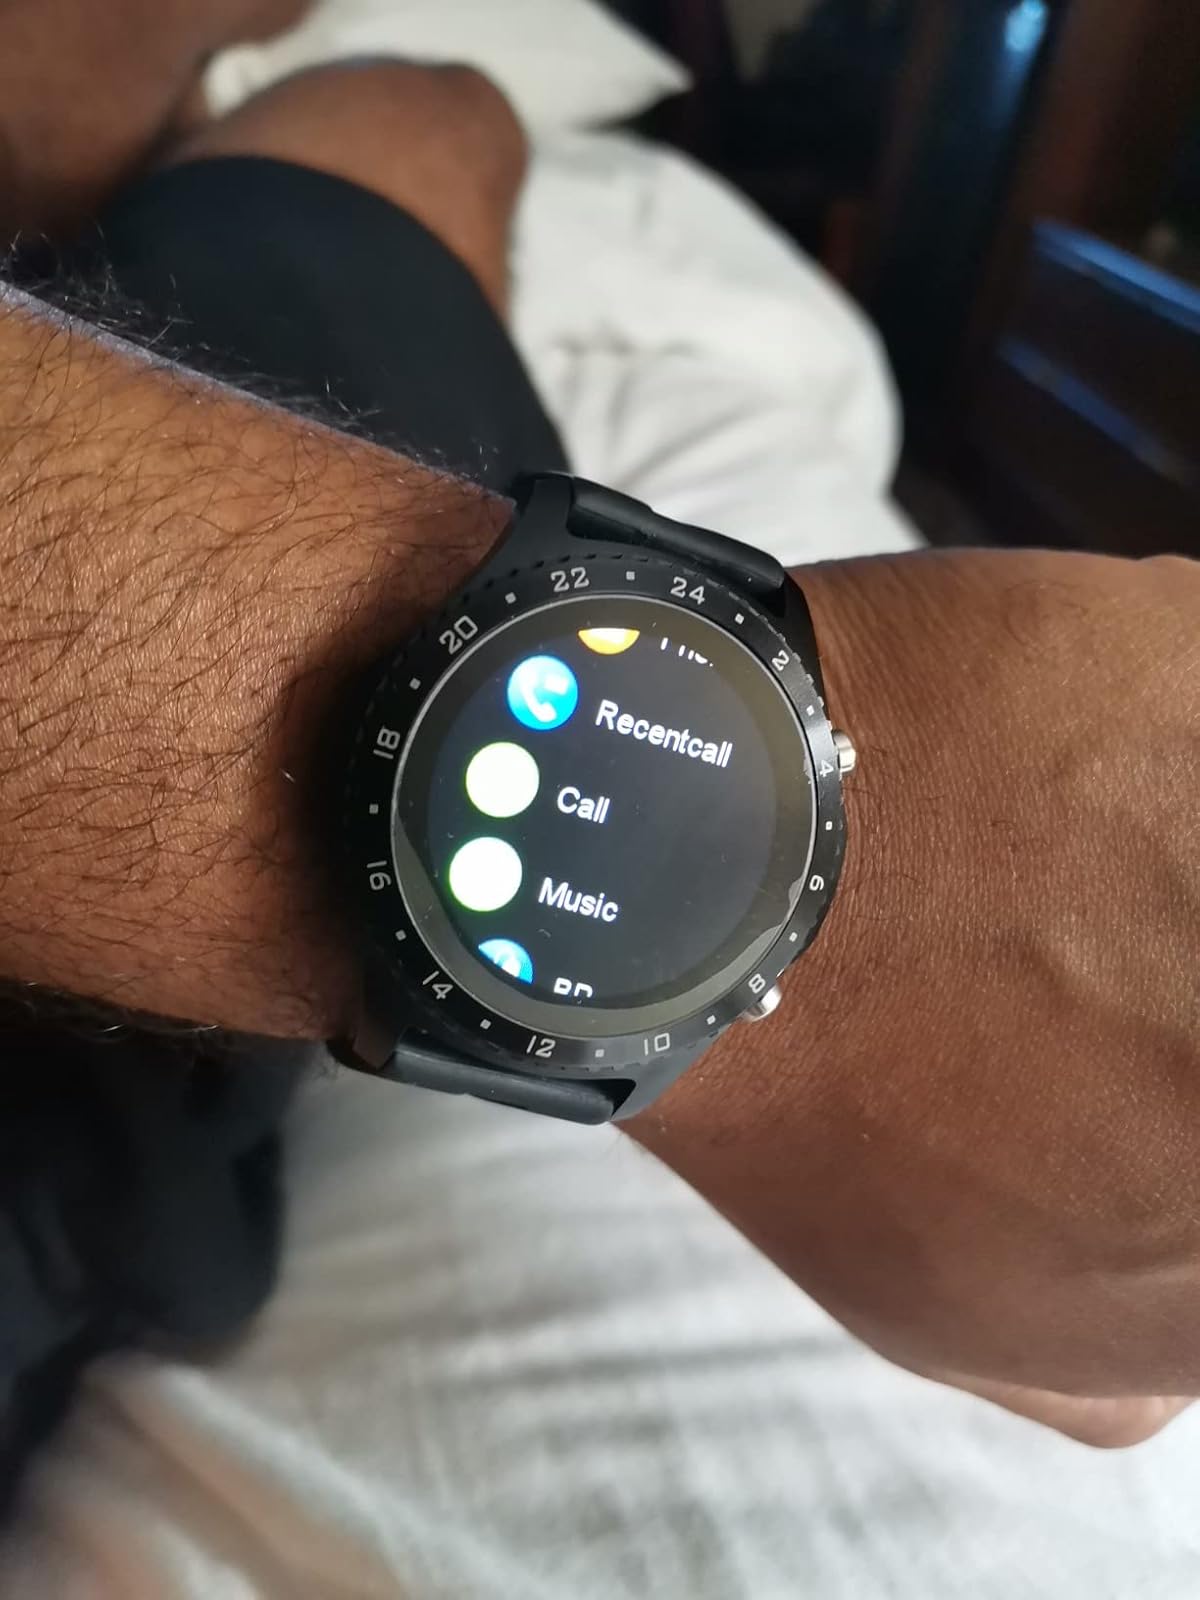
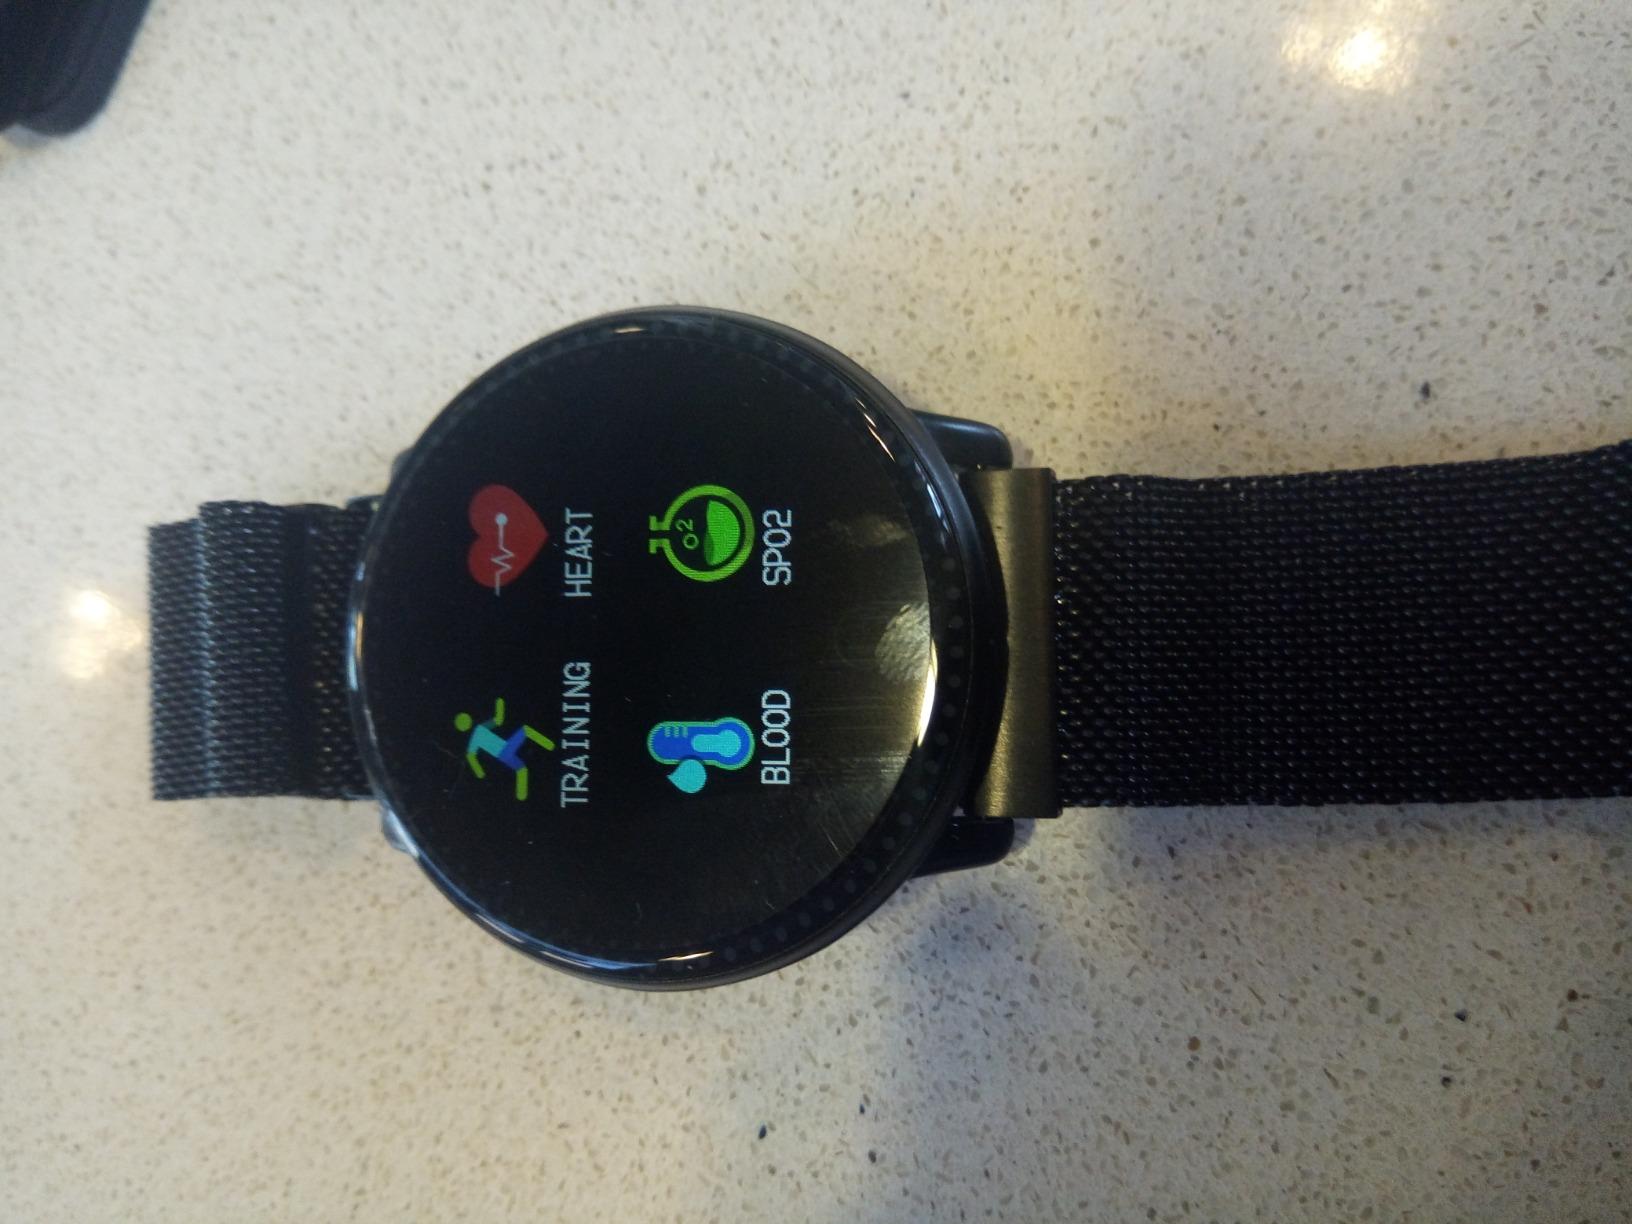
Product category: smartwatch
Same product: no